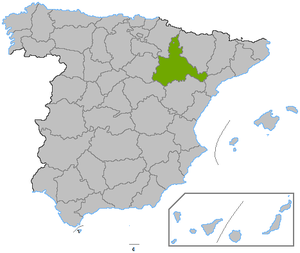
Zaragoza (provins)
Zaragoza er en provins i det nordlige Spanien, centralt beliggende i den autonome region Aragon. Den grænser til provinserne Tarragona, Lleida og Teruel, Guadalajara, Soria, La Rioja, Navarra og Huesca.